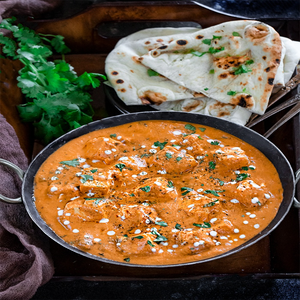
Dish: paneer